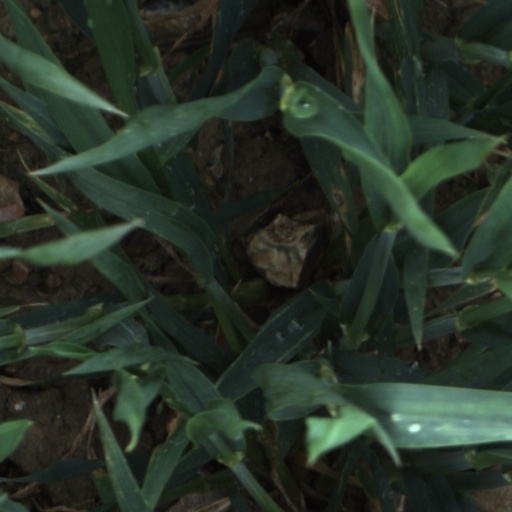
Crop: wheat